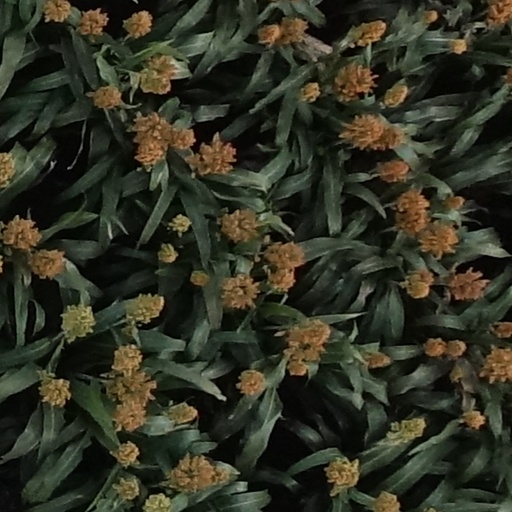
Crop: sorghum